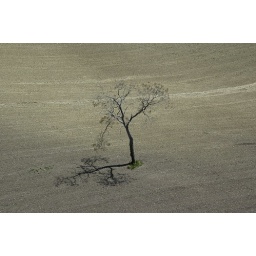
A lone tree in the middle of a field